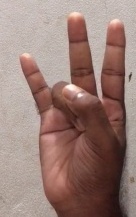
ASL sign: 7